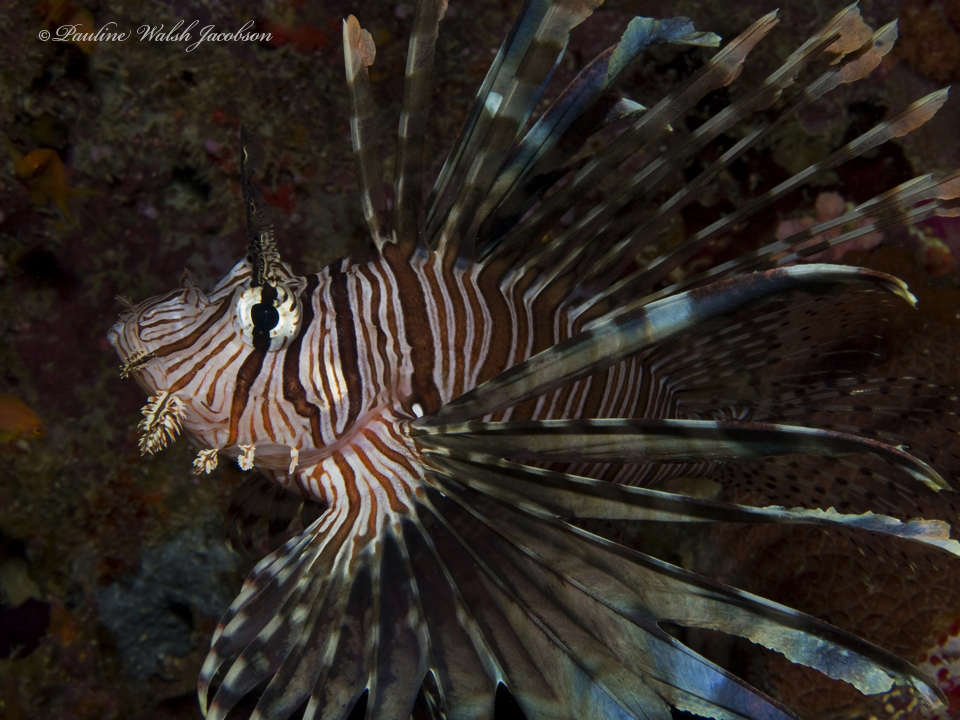
Pterois volitans (Red Lionfish)